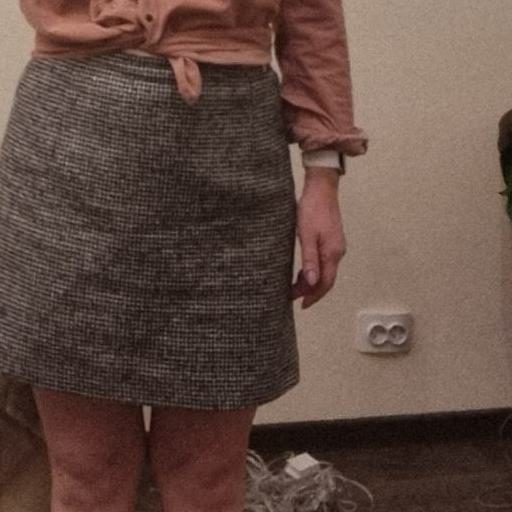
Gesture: no_gesture